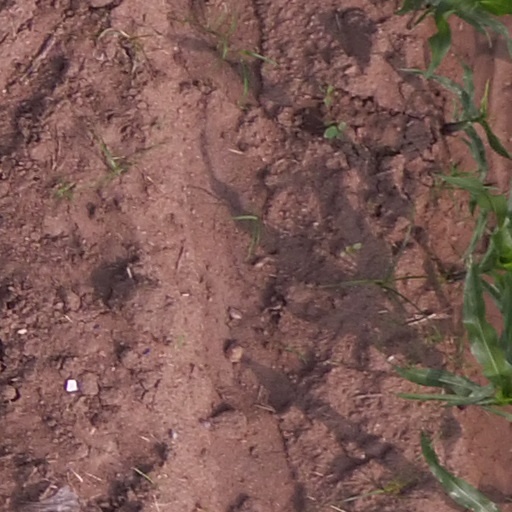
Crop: maize; corn